Naval mine

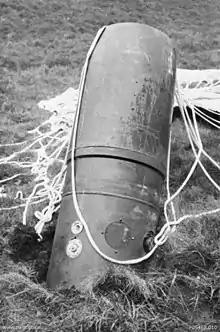
German parachute-retarded magnetic mine. Dropped by Luftwaffe bomber during WWII and landed on the ground. Fuze mechanisms are visible

The Allies and Germany deployed acoustic mines in World War II, against which even wooden-hulled ships (in particular minesweepers) remained vulnerable. Japan developed sonic generators to sweep these; the gear was not ready by war's end. The primary method Japan used was small air-delivered bombs. This was profligate and ineffectual; used against acoustic mines at Penang, 200 bombs were needed to detonate just 13 mines.